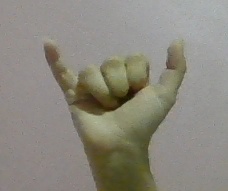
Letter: ya